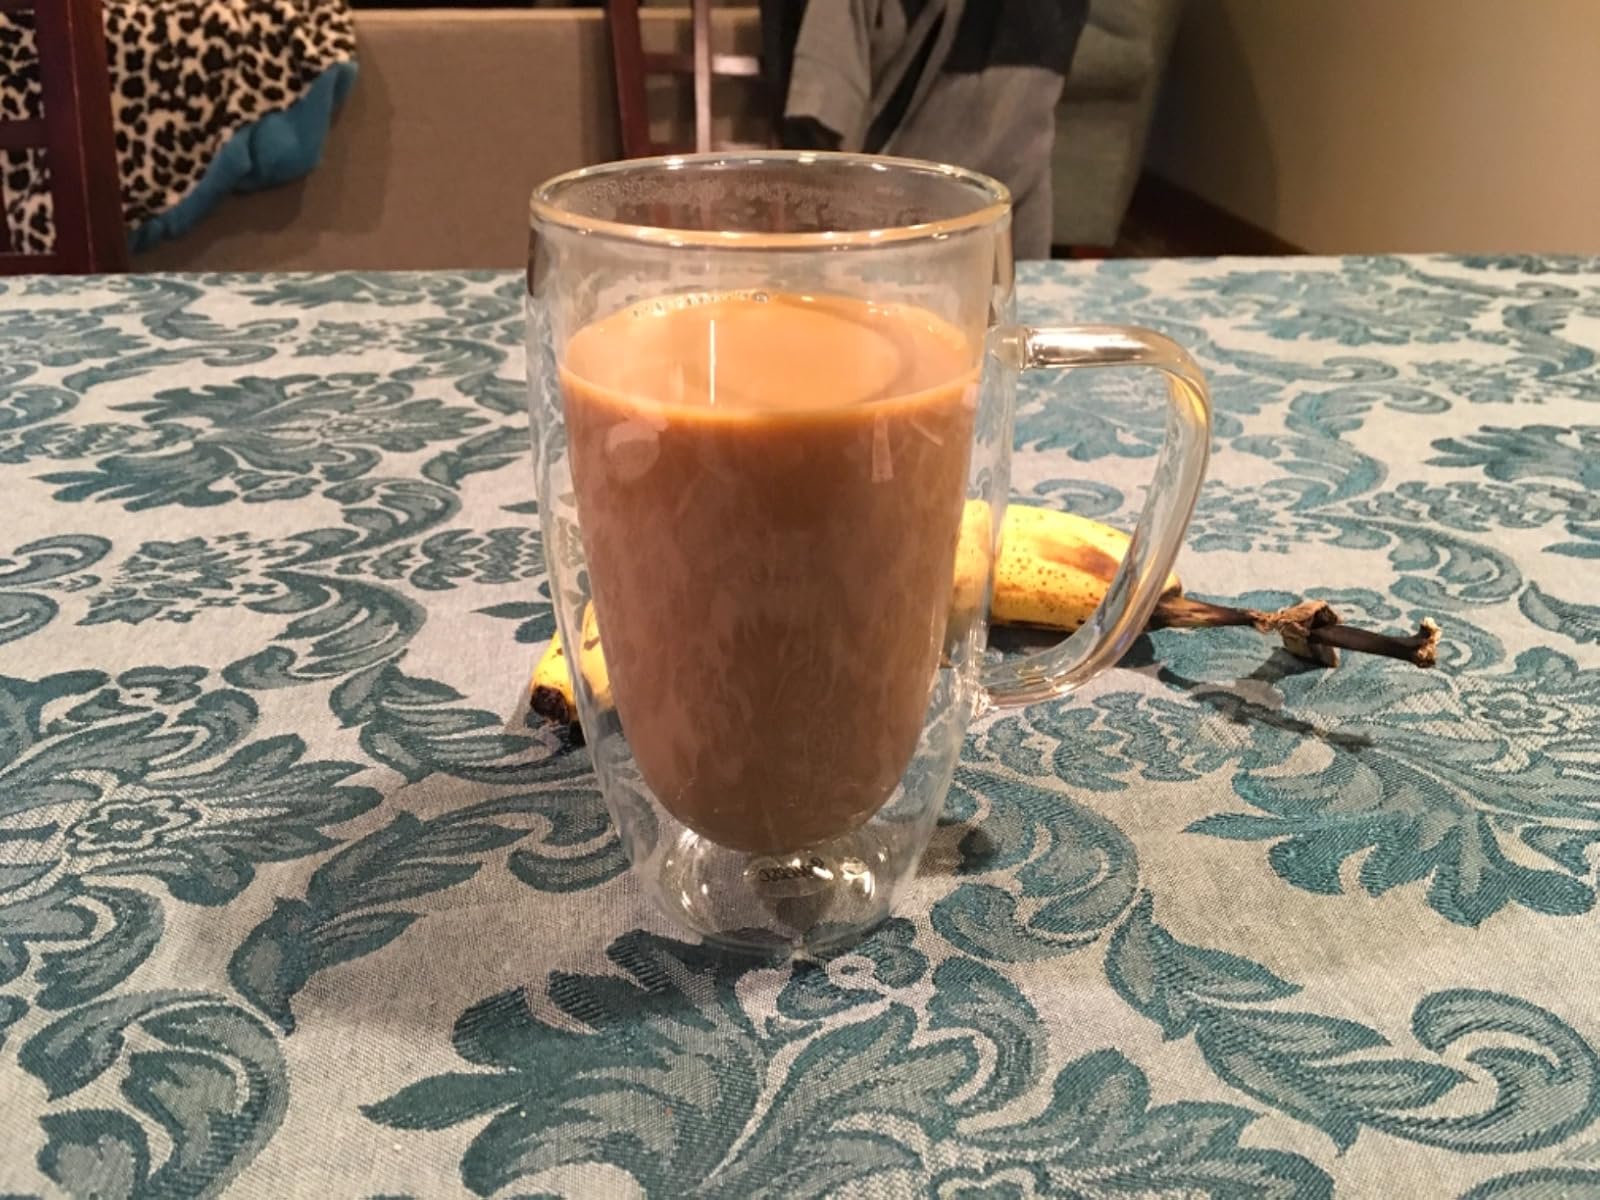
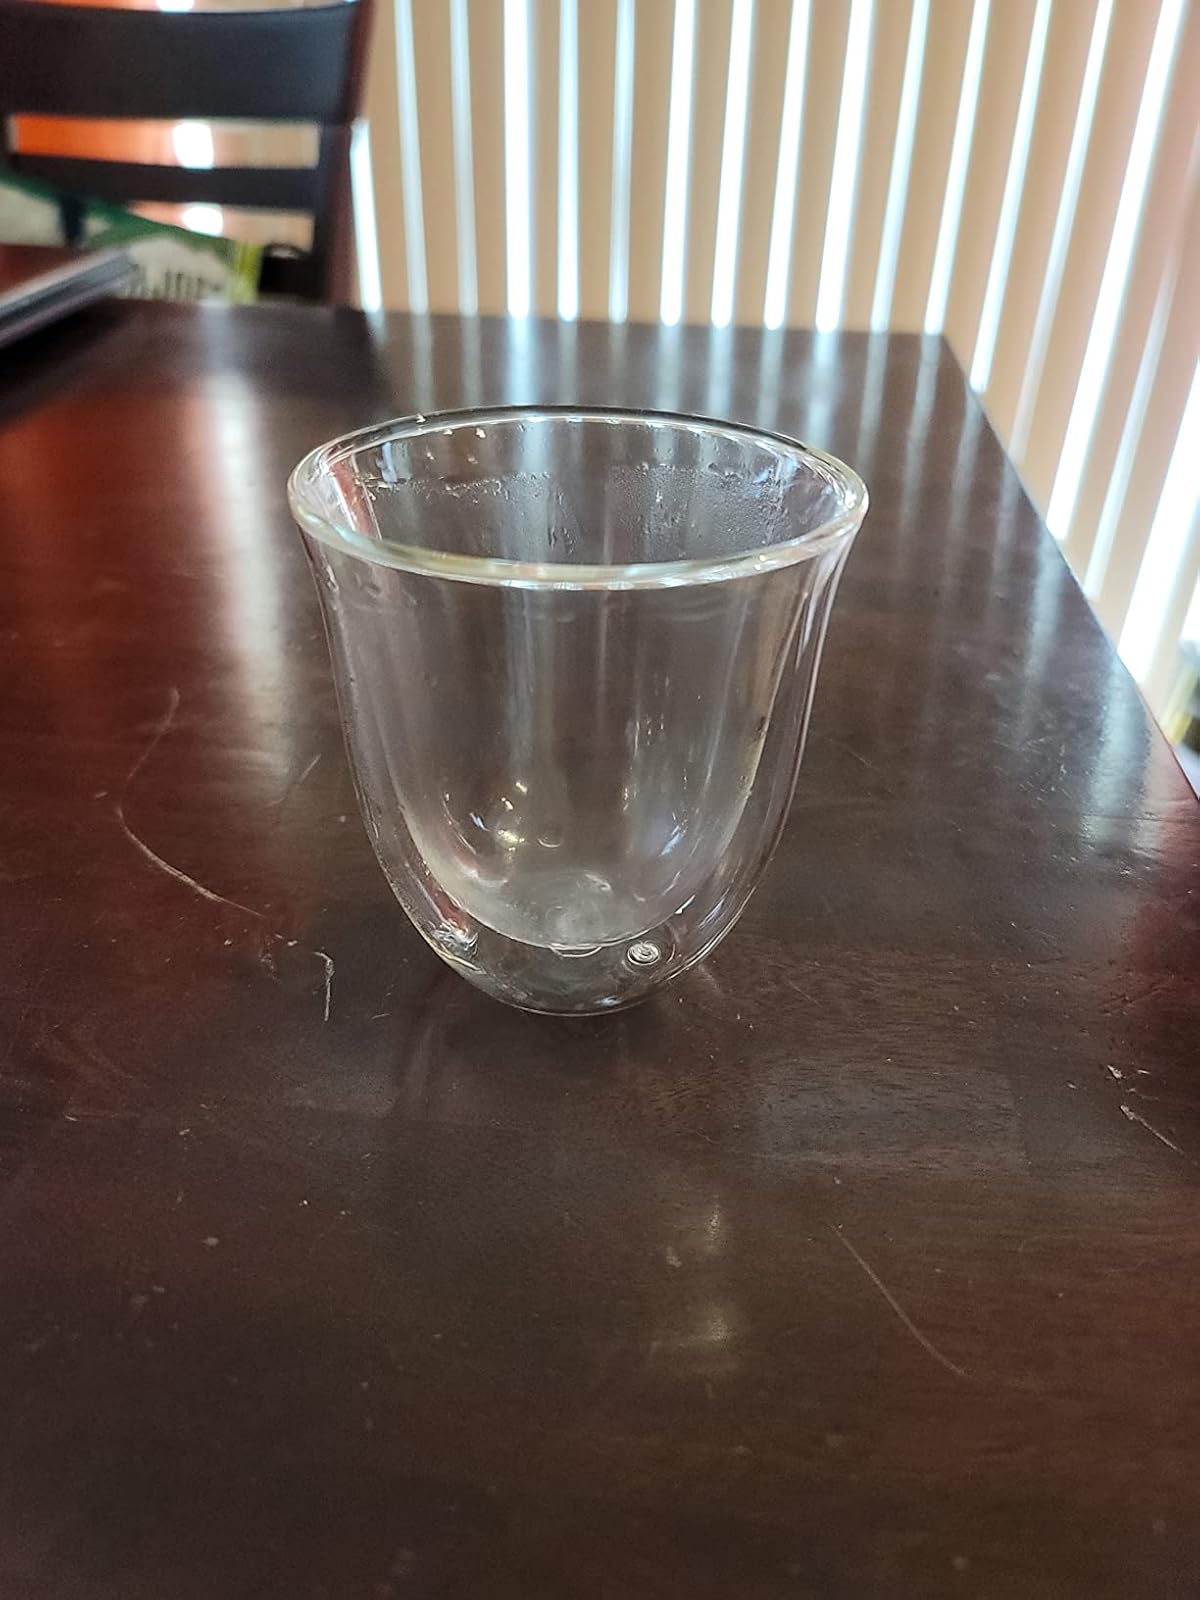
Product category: items_mug
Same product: no